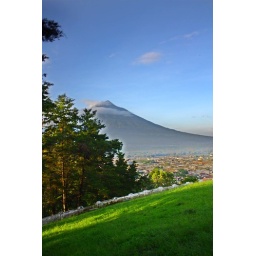
we can say, this was the hill of the sin, beside that, was a precios moment, and beautifull sky